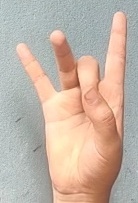
ASL sign: 8